Laura Bell McDaniel

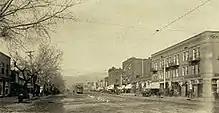
Colorado Avenue, Old Colorado City, circa 1910. The respectable businesses were on the north (right) side of the street and the saloons and bordellos on the south side (left) and Cucharas Street. To avoid being seen entering the businesses, customers could enter the saloons and bordellos via tunnels that went underneath Colorado Avenue.

Both of the McDaniels left Salida and went their separate ways. Laura McDaniel settled in Colorado City by 1888. She now referred to herself as Mrs. Bell McDaniel. She bought a house for a brothel on Washington Street (now Cucharas Street), which was visited by wealthy and well-known people. It was one of the "most spectacular in town" with expensive furniture, chandeliers, and a ballroom. She employed a cook, bartender, and other servants. In 1889, her Faro dealer was Bob Ford, who killed Jesse James. There were tunnels that went under Colorado Avenue and directly to her house, so that customers would not be seen entering the bordello. She charged $250 for one of her girls, at a time when women made $2 working a day as a laundress.